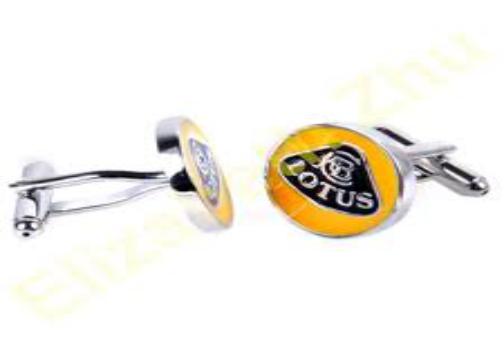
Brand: Lotus Cars
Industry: Transportation